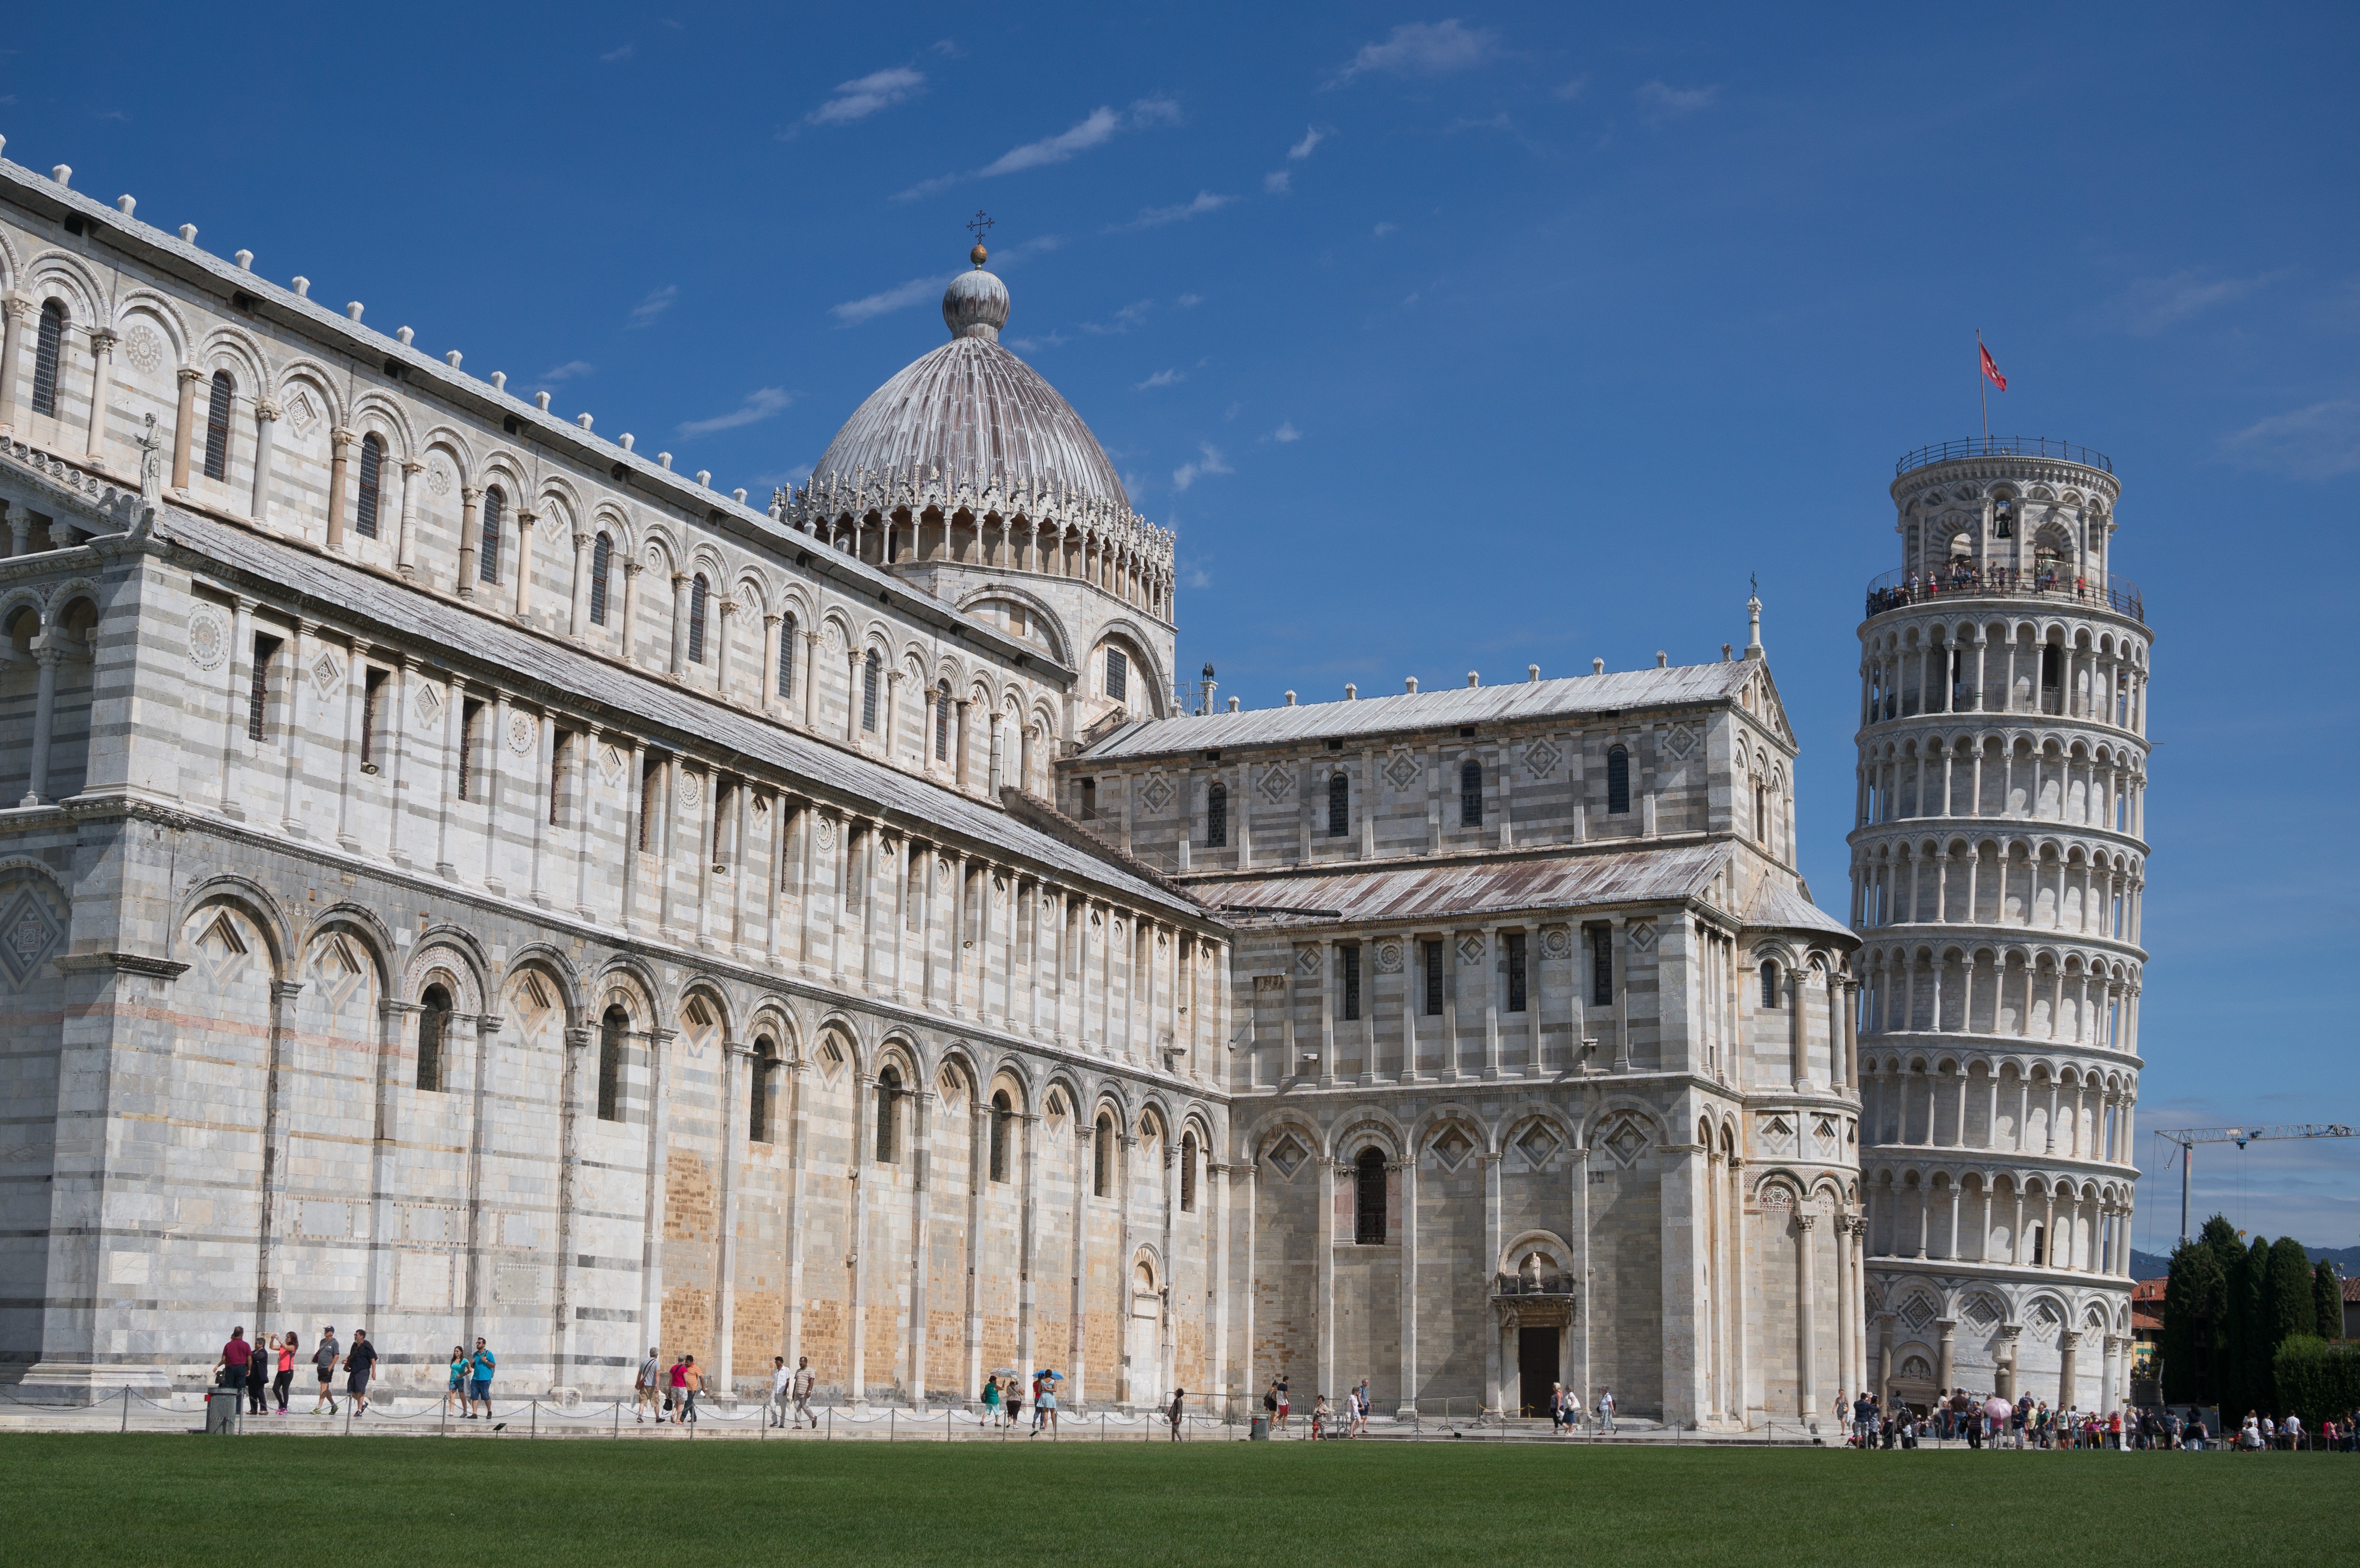
architecture, building, palace, city, tower, landmark, italy, tuscany, facade, church, cathedral, places of interest, pisa, roman, renaissance, dome, dom, cathedral church, askew